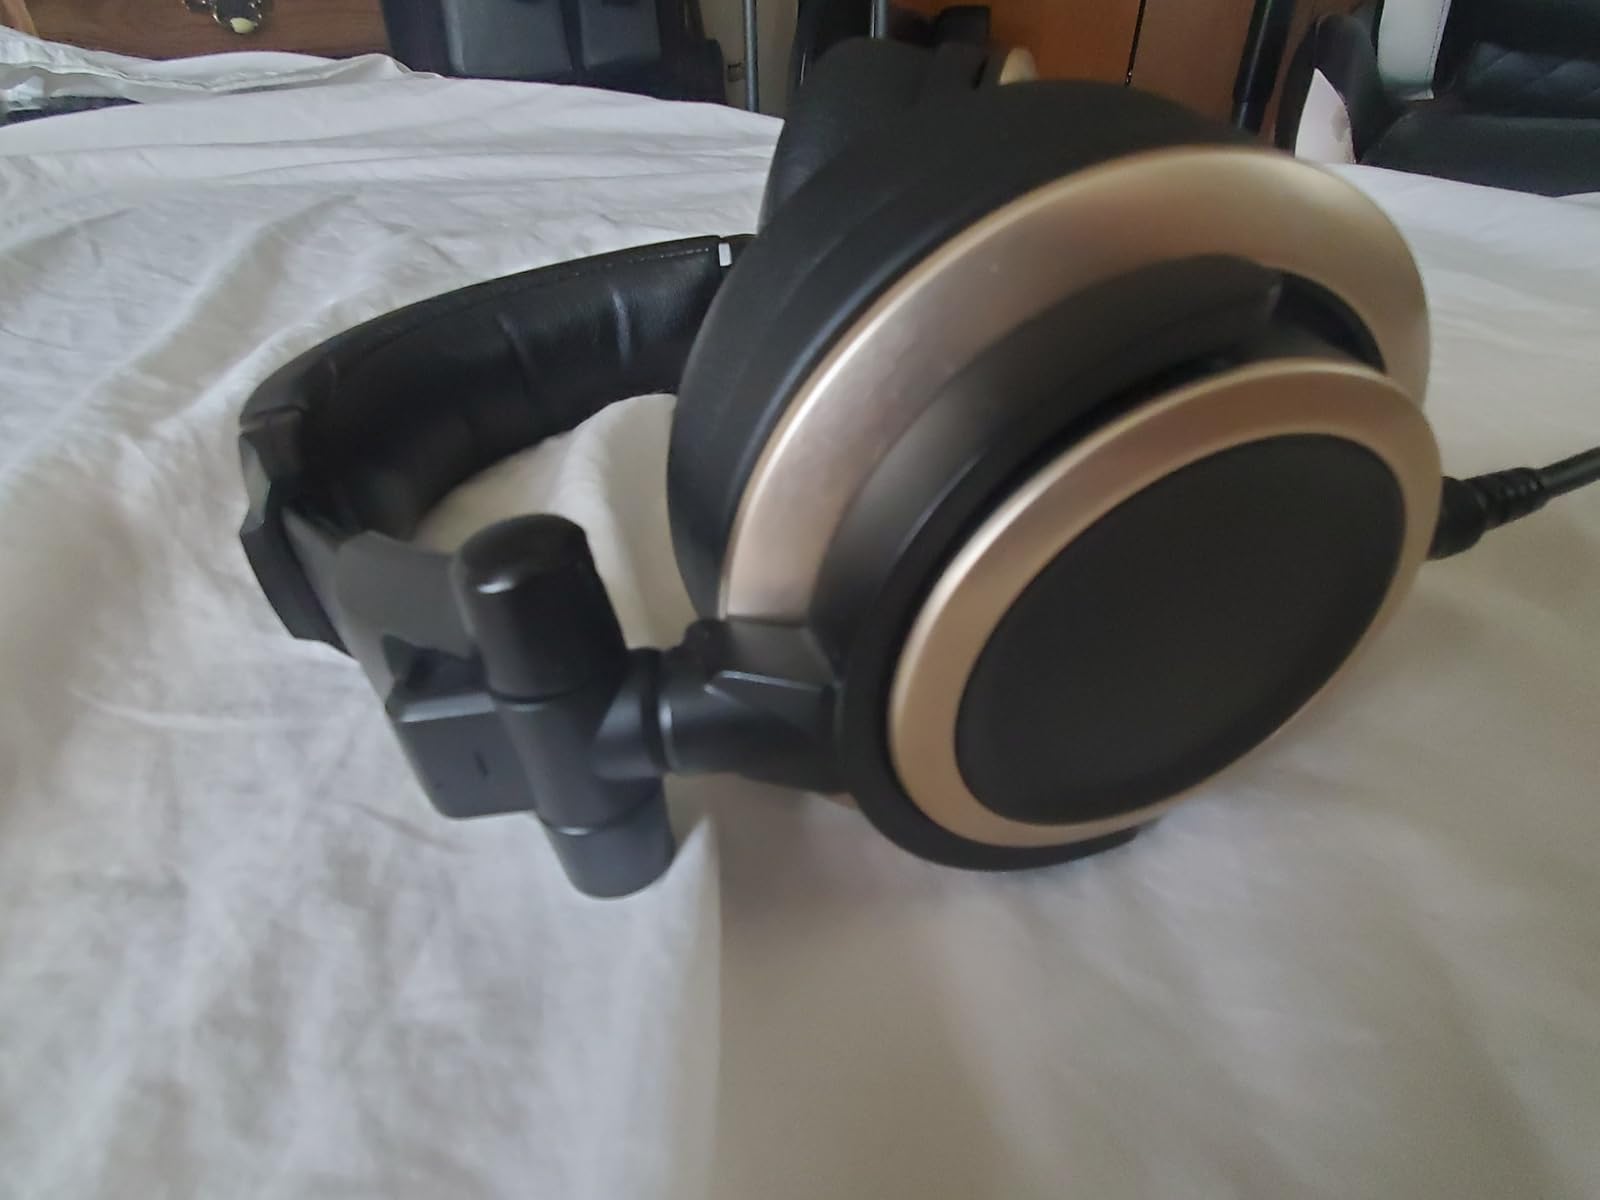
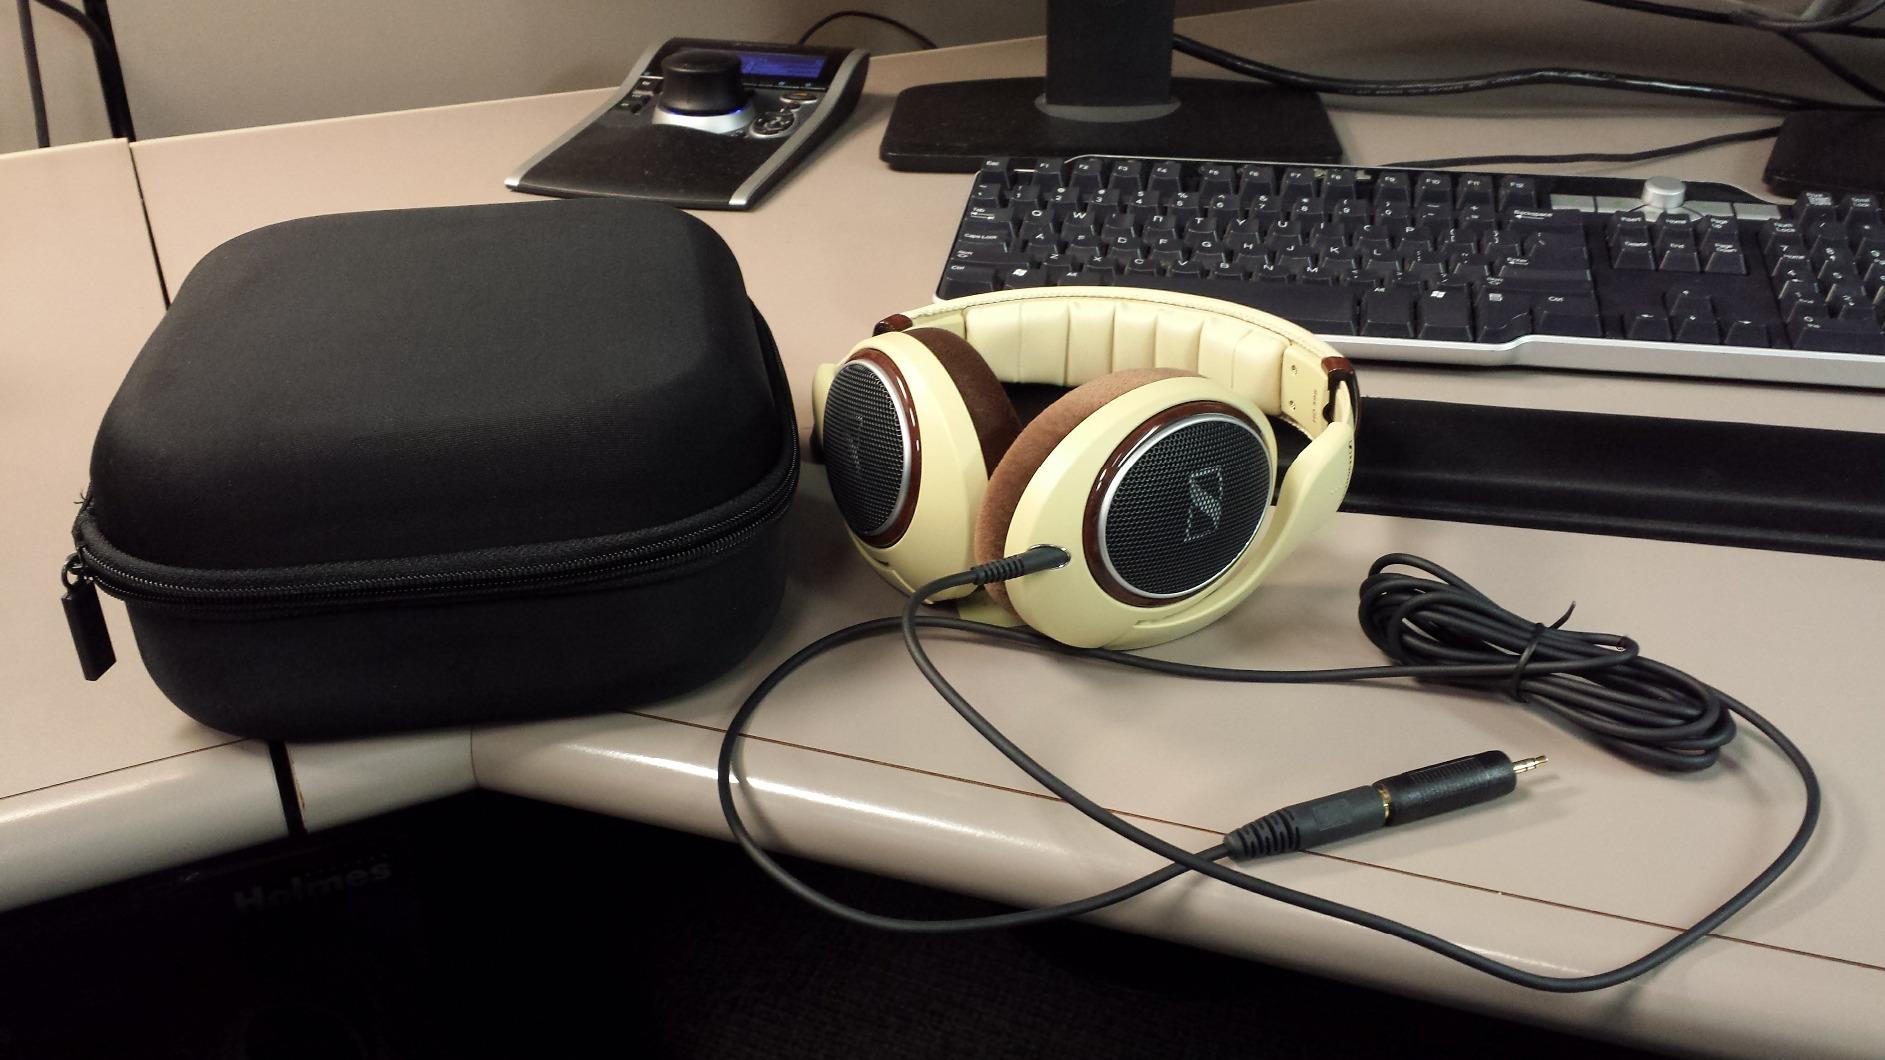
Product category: headphones
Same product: no